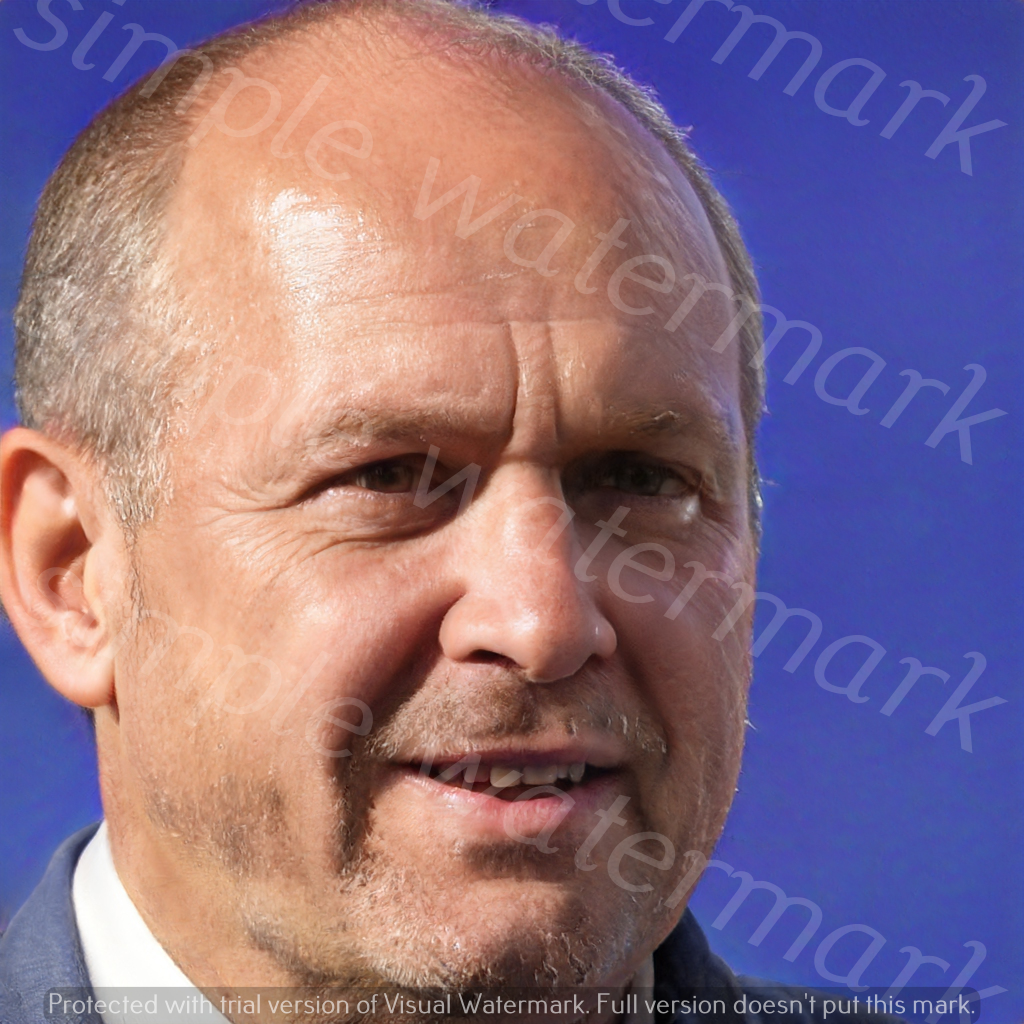
Label: Watermark